Answer in natural language. How many Windows are visible in the scene? Choose between the following options: 0, 2, 1, 3 or 4
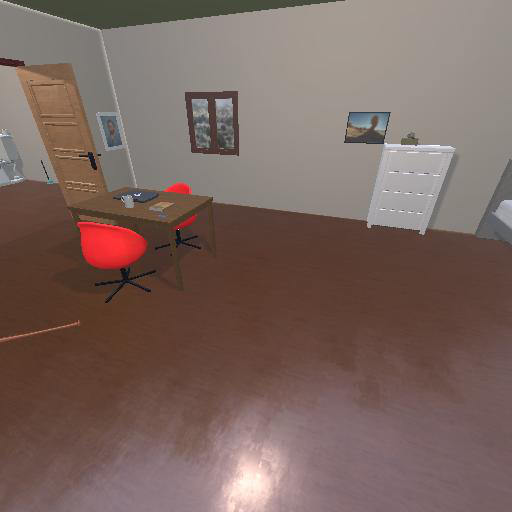
<answer>1</answer>